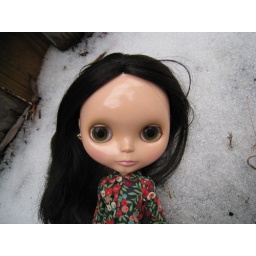
But now my face is all fenced off, the sky is boarded up,The hills covered in drop cloth